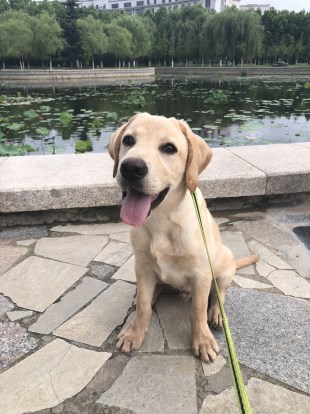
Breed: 3580-n000122-Labrador_retriever